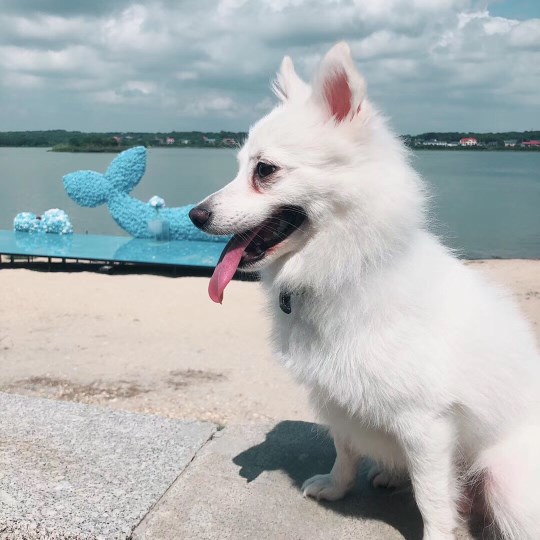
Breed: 1936-n000005-Pomeranian